Pohjan Pojat

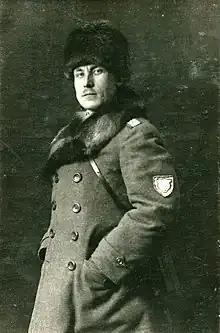
Hans Kalm in 1919

As soon as the Finnish Commission for helping Estonia had decided on the formation of volunteer forces, Hans Kalm started recruiting volunteers. He published direct and emotional recruitment announcements in newspapers on December 23, 1918, in which he appealed to his comrades-in-arms during the Finnish Civil War. The announcements called on Finns to fight for humanity, justice, the freedom of the homeland and the fraternal people.